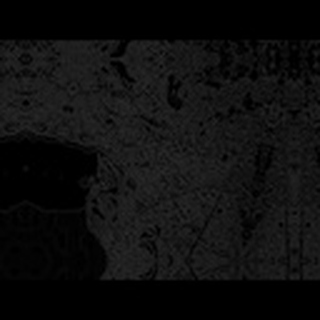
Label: cotton_army_worm